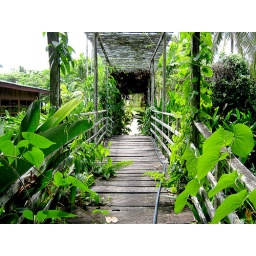
A bridge to a big lake beside Uncle Tan.